Bill Ray (photojournalist)

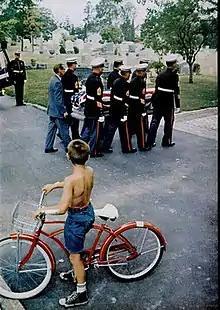
Bill Ray: A War Comes Home, news photo that originally appeared on August 12, 1966, in a "Life" article on mixed feelings concerning the Vietnam war in a small Ohio town

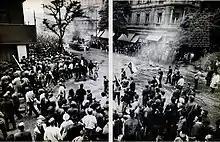
Bill Ray: Soviet Tanks on the Streets of Prague, news photo that originally appeared on August 30, 1968, in a "Life" article on the Soviet invasion that brought the Prague Spring to an end

In 1965 "Life" sent Ray to Asia to cover the war in Vietnam and tensions on the border between Tibet and Sikkim. The cover for August 6 showed the six-inch guns of a light cruiser bombarding Vietcong positions and a photo essay in that issue showed action on an aircraft carrier, including a two-page spread of sailors transferring a 2,000 lb bomb that had been received from a supply ship and another showing crew members from a destroyer checking out a suspicious fishing boat. In October of the same year, Ray was in Sikkim to photograph Chinese Red Army soldiers patrolling the Tibetan border of that Indian province. In 1966 Ray produced a photo essay in a small Ohio town from which a relatively large number of young men had been sent to fight in Vietnam. It included shots of a military funeral for a marine killed in action (shown at right) and photos of six families, standing next to their television sets, each set showing President Lyndon Johnson giving a press conference. In varying degrees they expressed doubts about the war and, as the accompanying text said, "doubted Johnson's optimistic appraisal of Vietnam." Before going to Massillon Ray made a photo essay showing the Watts section of Los Angeles as a follow-up to the previous summer's riots. In 1968 Ray was in Prague taking photographs of the Soviet invasion that brought the Prague Spring to an end. One of the images appeared in a double-page spread in the issue for August 30 (shown at left). The accompanying description said, "Suddenly, unbelievably, Soviet tanks were in the streets of Prague, and the brief idyll of liberation, the brave rebirth of national pride and expectation were at an end... Utterly astounded by the treachery and admonished by their leaders to offer no resistance, the Czech people could only gather with their flags in anguished crowds and hurl threats and a pitiful defiance against the steel of the invaders."